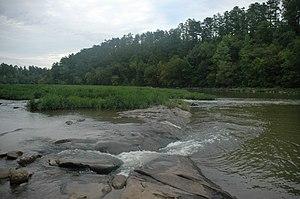
Le Sud des États-Unis, souvent appelé le Sud américain et surnommé Dixie, constitue une grande région appartenant au Sud-Est et au Sud-Centre des États-Unis. Le Sud a un héritage et une culture assez distincte des autres régions du pays, à cause de son histoire coloniale, son ancienne institution d'esclavage, ses traditions protestantes évangéliques et son séparatisme pendant la guerre de Sécession, qui vit la plupart des États du Sud se constituer, de 1861 à 1865, en États confédérés d'Amérique.